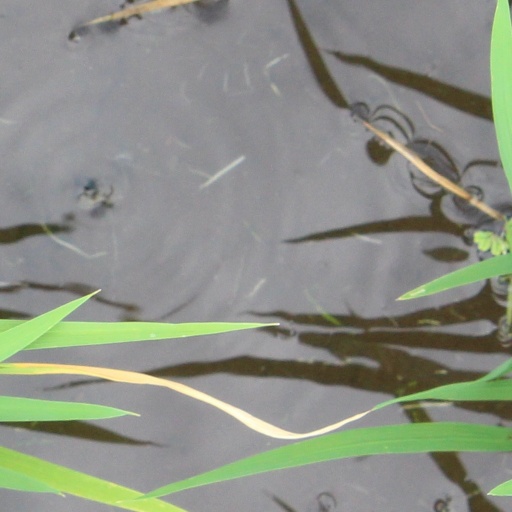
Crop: rice